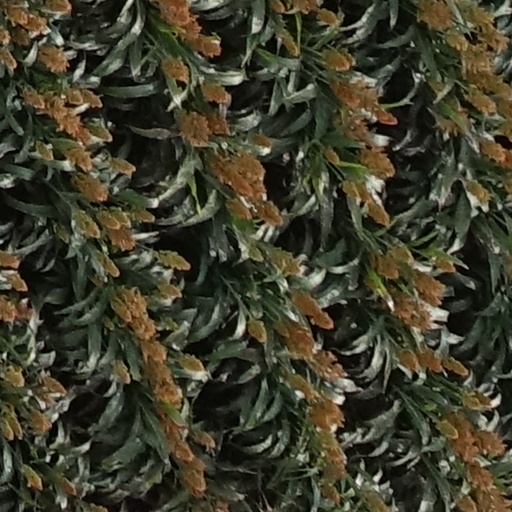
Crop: sorghum